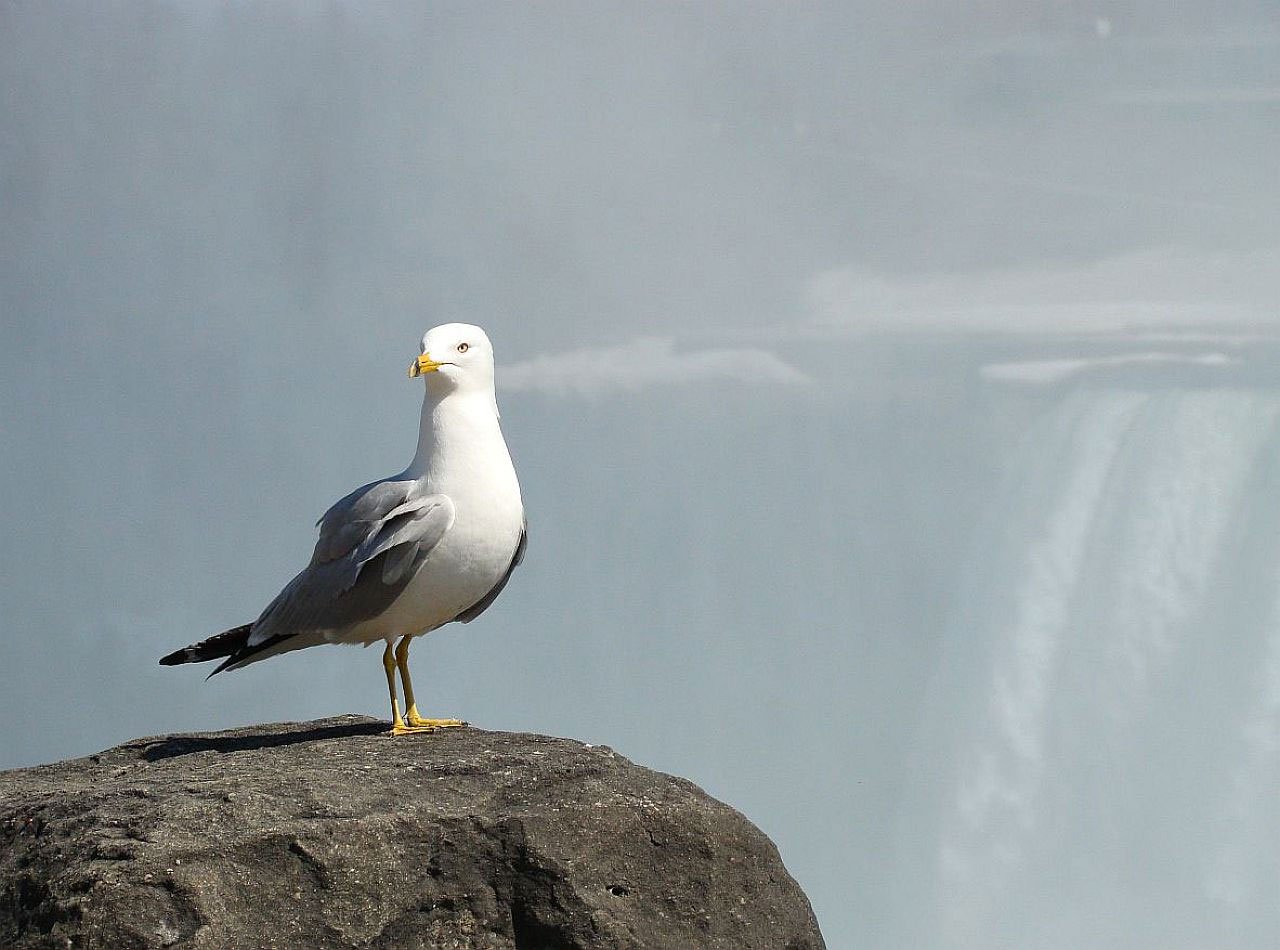
water, bird, mist, animal, seabird, stone, seagull, gull, beak, fauna, falls, vertebrate, charadriiformes, european herring gull